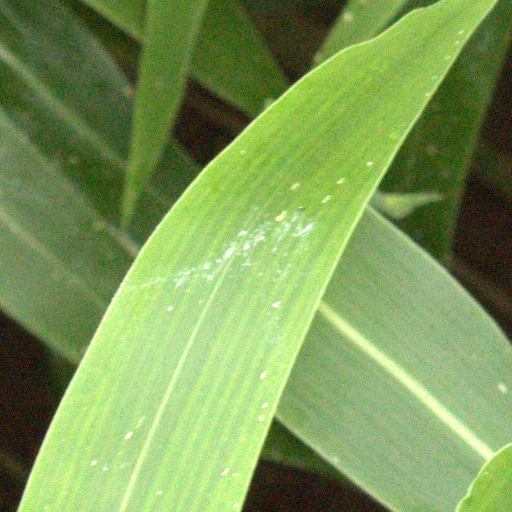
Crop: sorghum